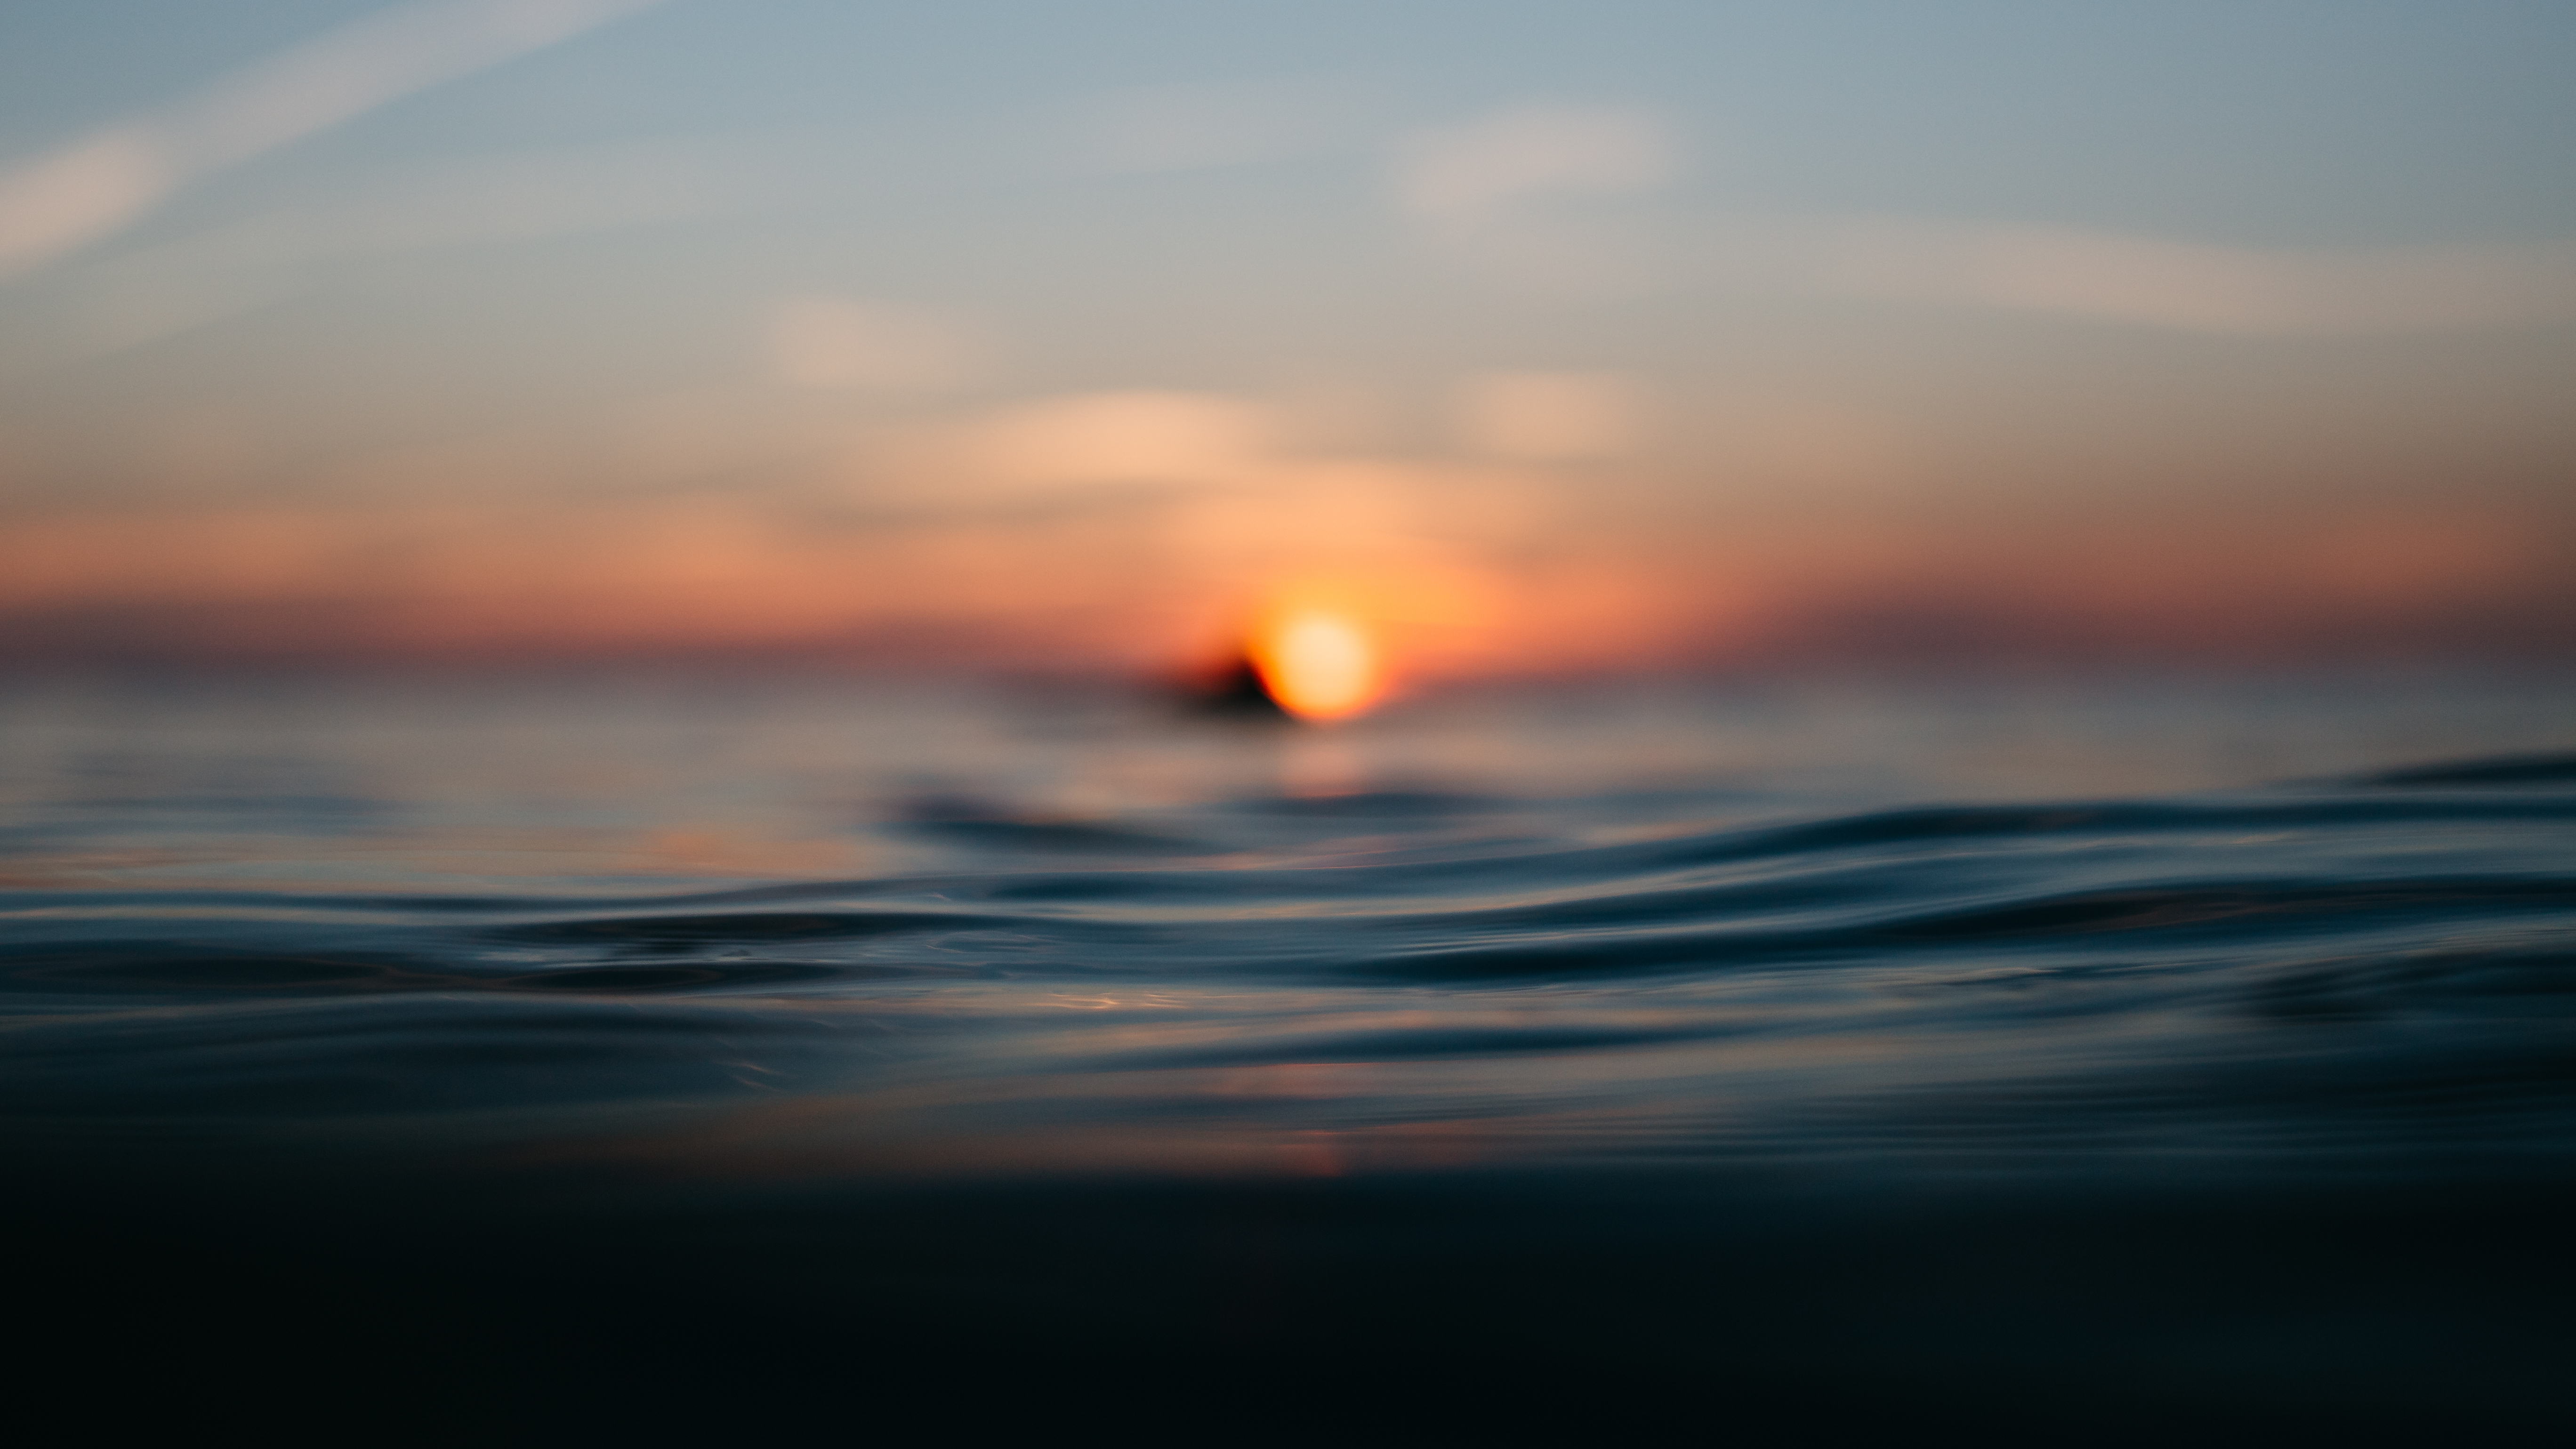
beach, sea, coast, ocean, horizon, cloud, sky, sun, sunrise, sunset, sunlight, morning, wave, dawn, atmosphere, dusk, evening, reflection, afterglow, atmospheric phenomenon, wind wave